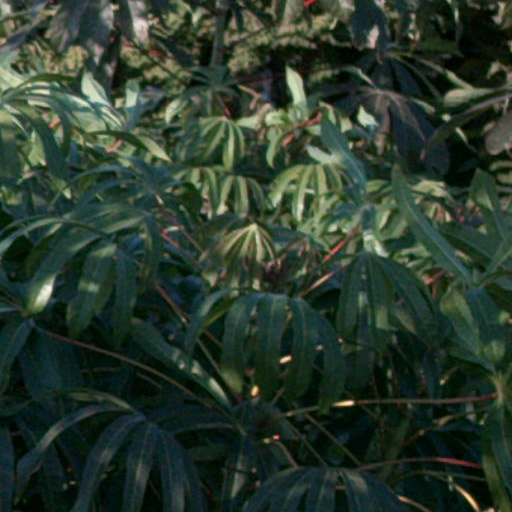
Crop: cassava